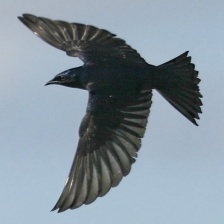
Species: PURPLE MARTIN
Scientific name: PROGNE SUBIS